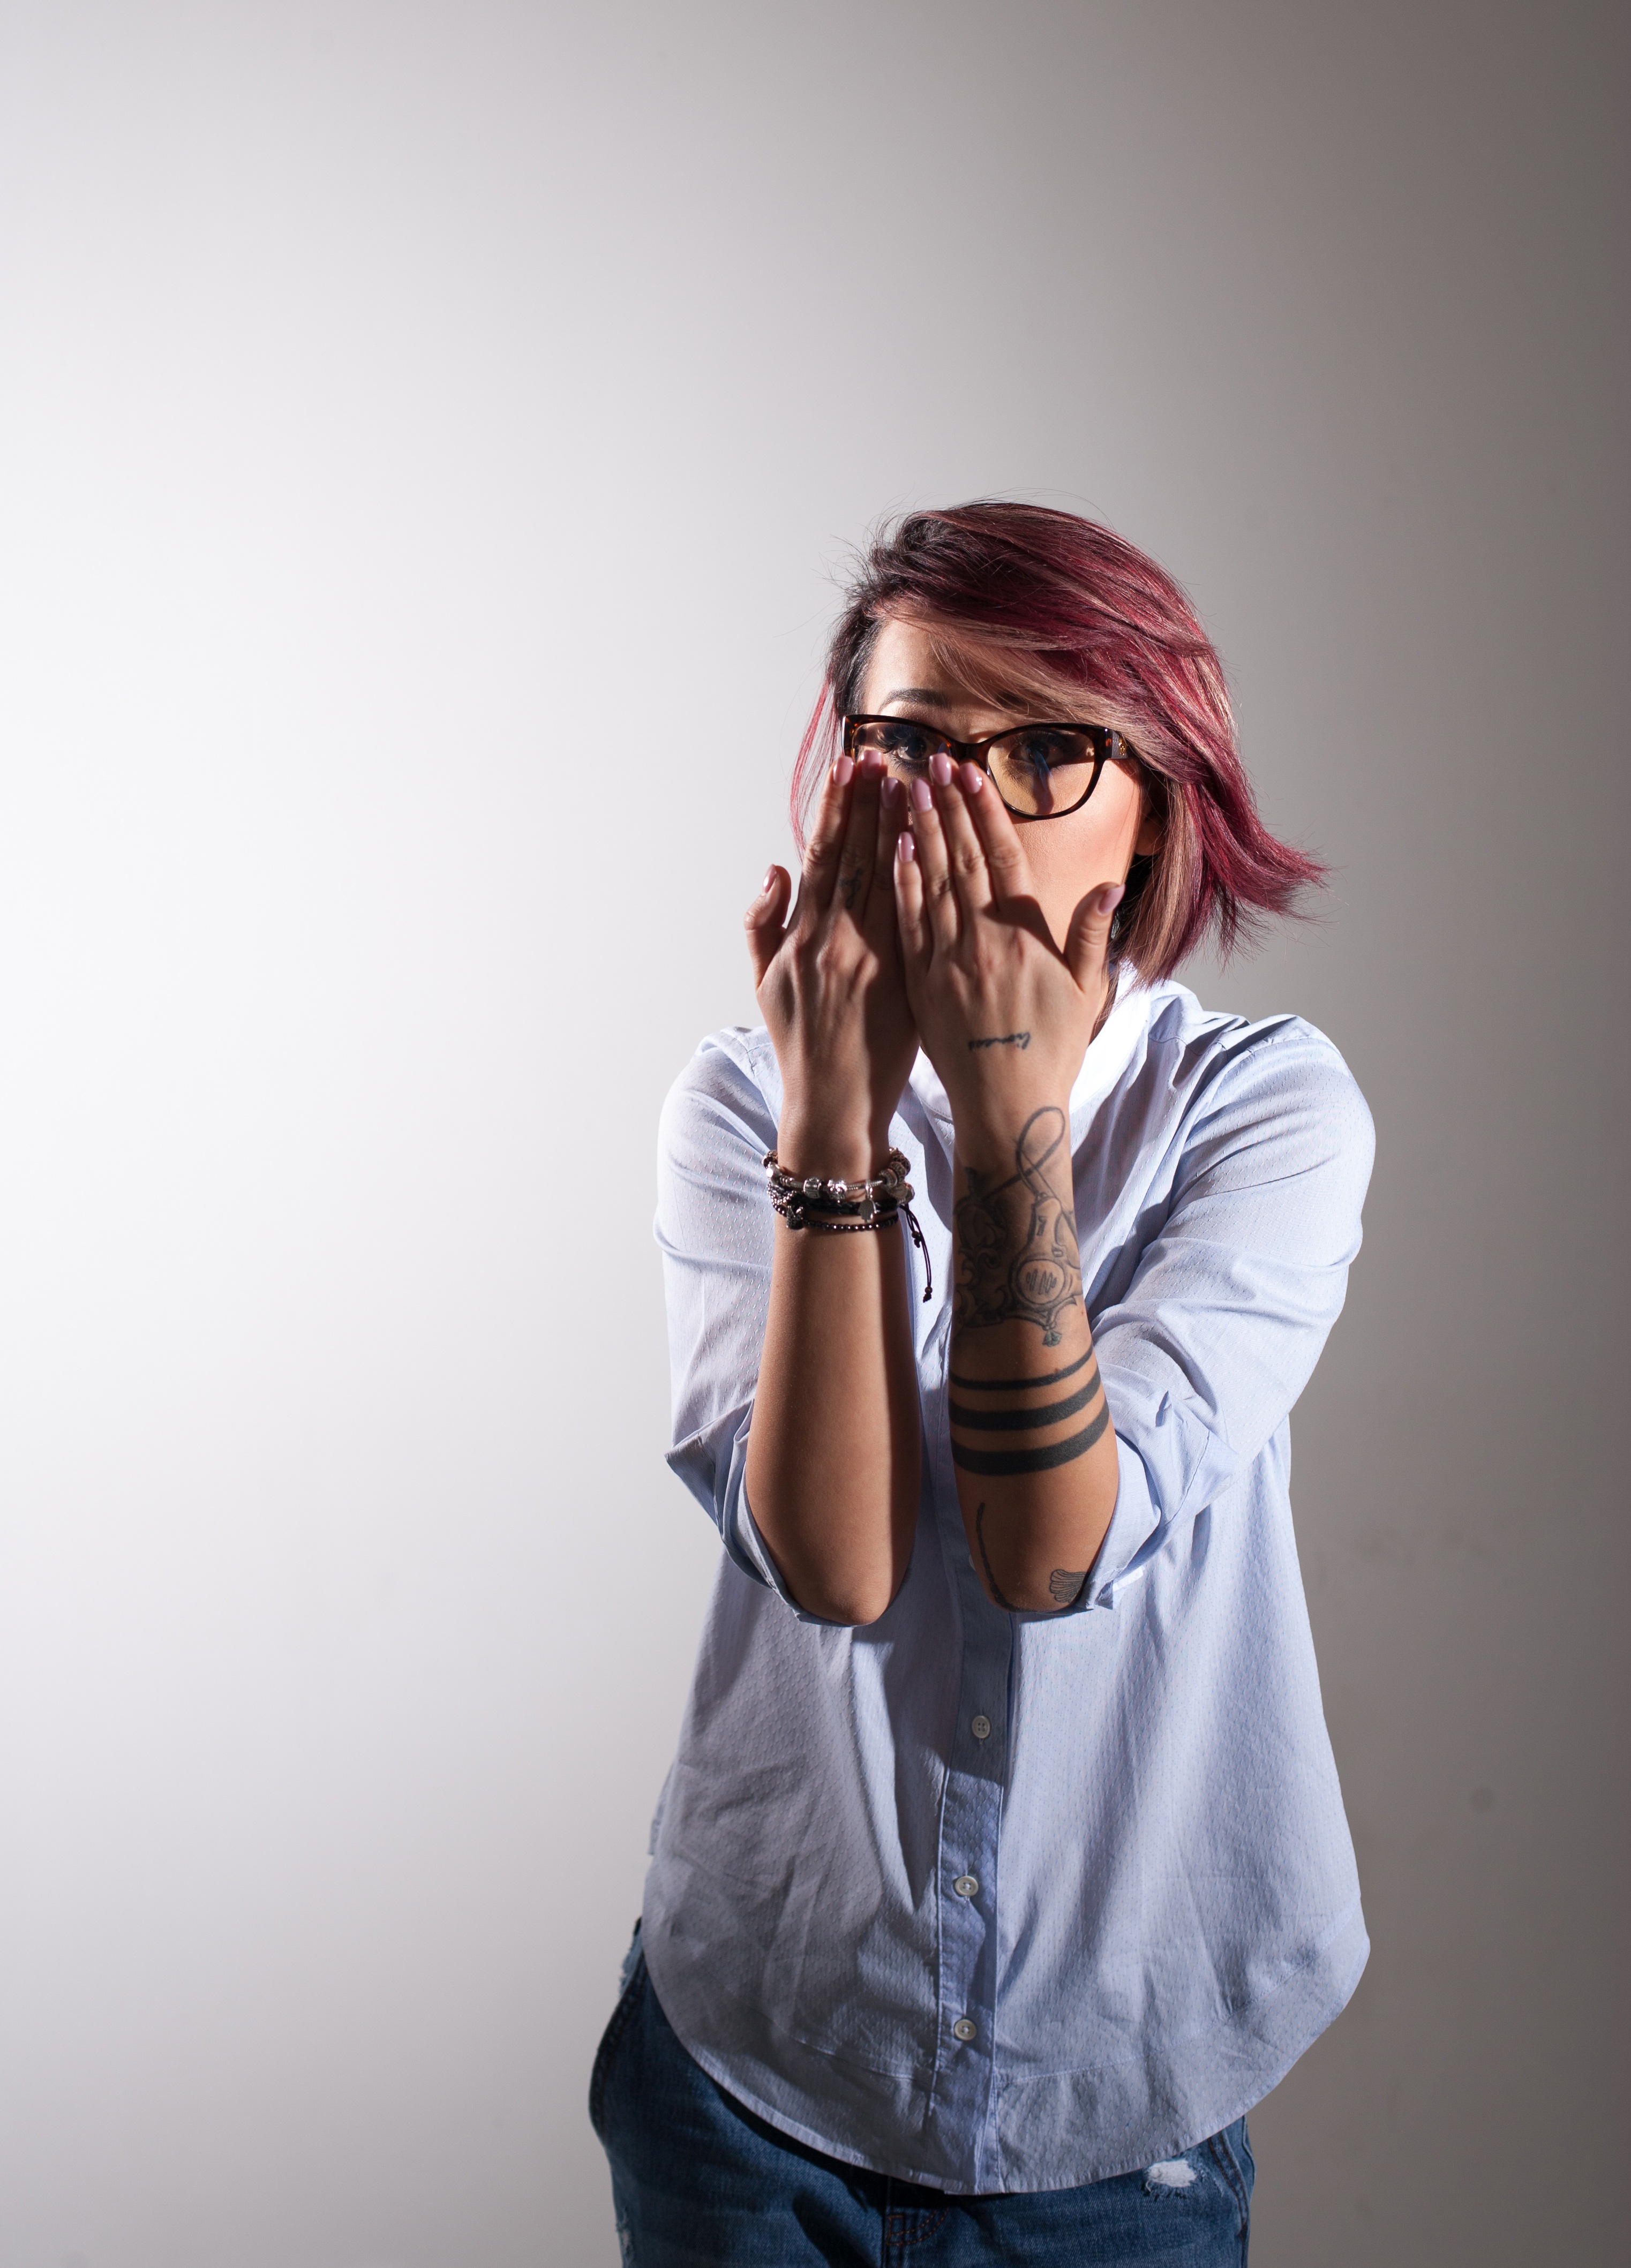
hand, girl, photography, portrait, model, spring, studio, fashion, clothing, hairstyle, smile, cool, glasses, eyewear, beauty, seductive, photo shoot, t shirt, sense, portrait photography, vision care